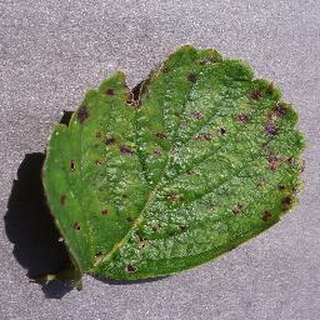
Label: strawberry_leaf_scorch